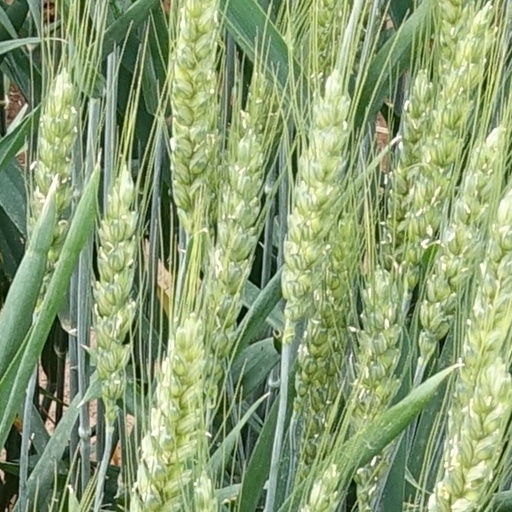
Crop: wheat